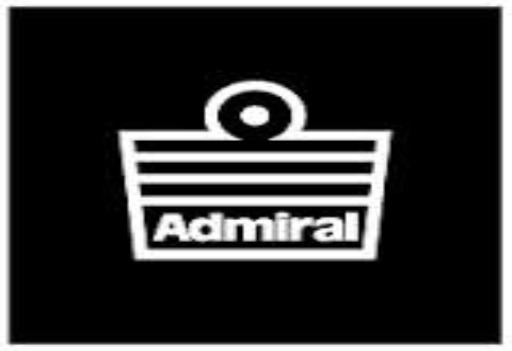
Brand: Admiral
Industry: Clothes